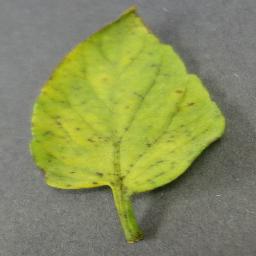
Label: Tomato___Tomato_Yellow_Leaf_Curl_Virus